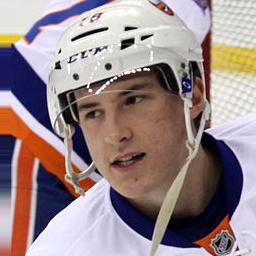
Age: 21